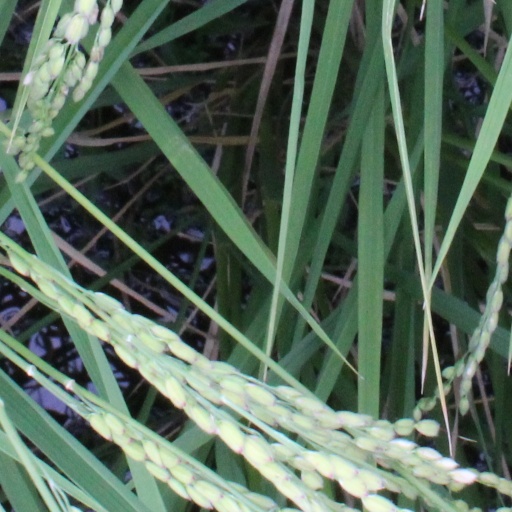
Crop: rice